Walter Hallstein

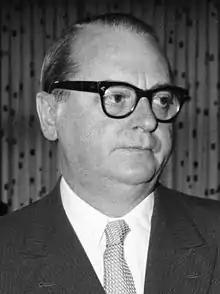
Portrait photograph of Heinrich von Brentano

Against the background of the Second World War, a conflict that had caused massive destruction and left the continent split in two by the Iron Curtain, there were calls for increased cooperation in Europe. The French foreign minister, Robert Schuman, put forward a plan, originating from Jean Monnet, for a European Coal and Steel Community that would unify control of German and French coal and steel production, and talks were started with this aim.